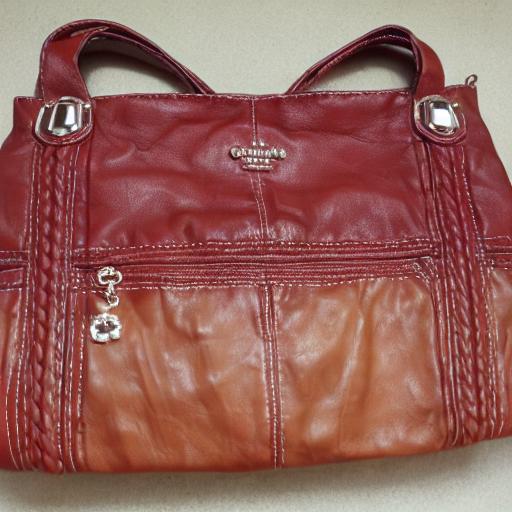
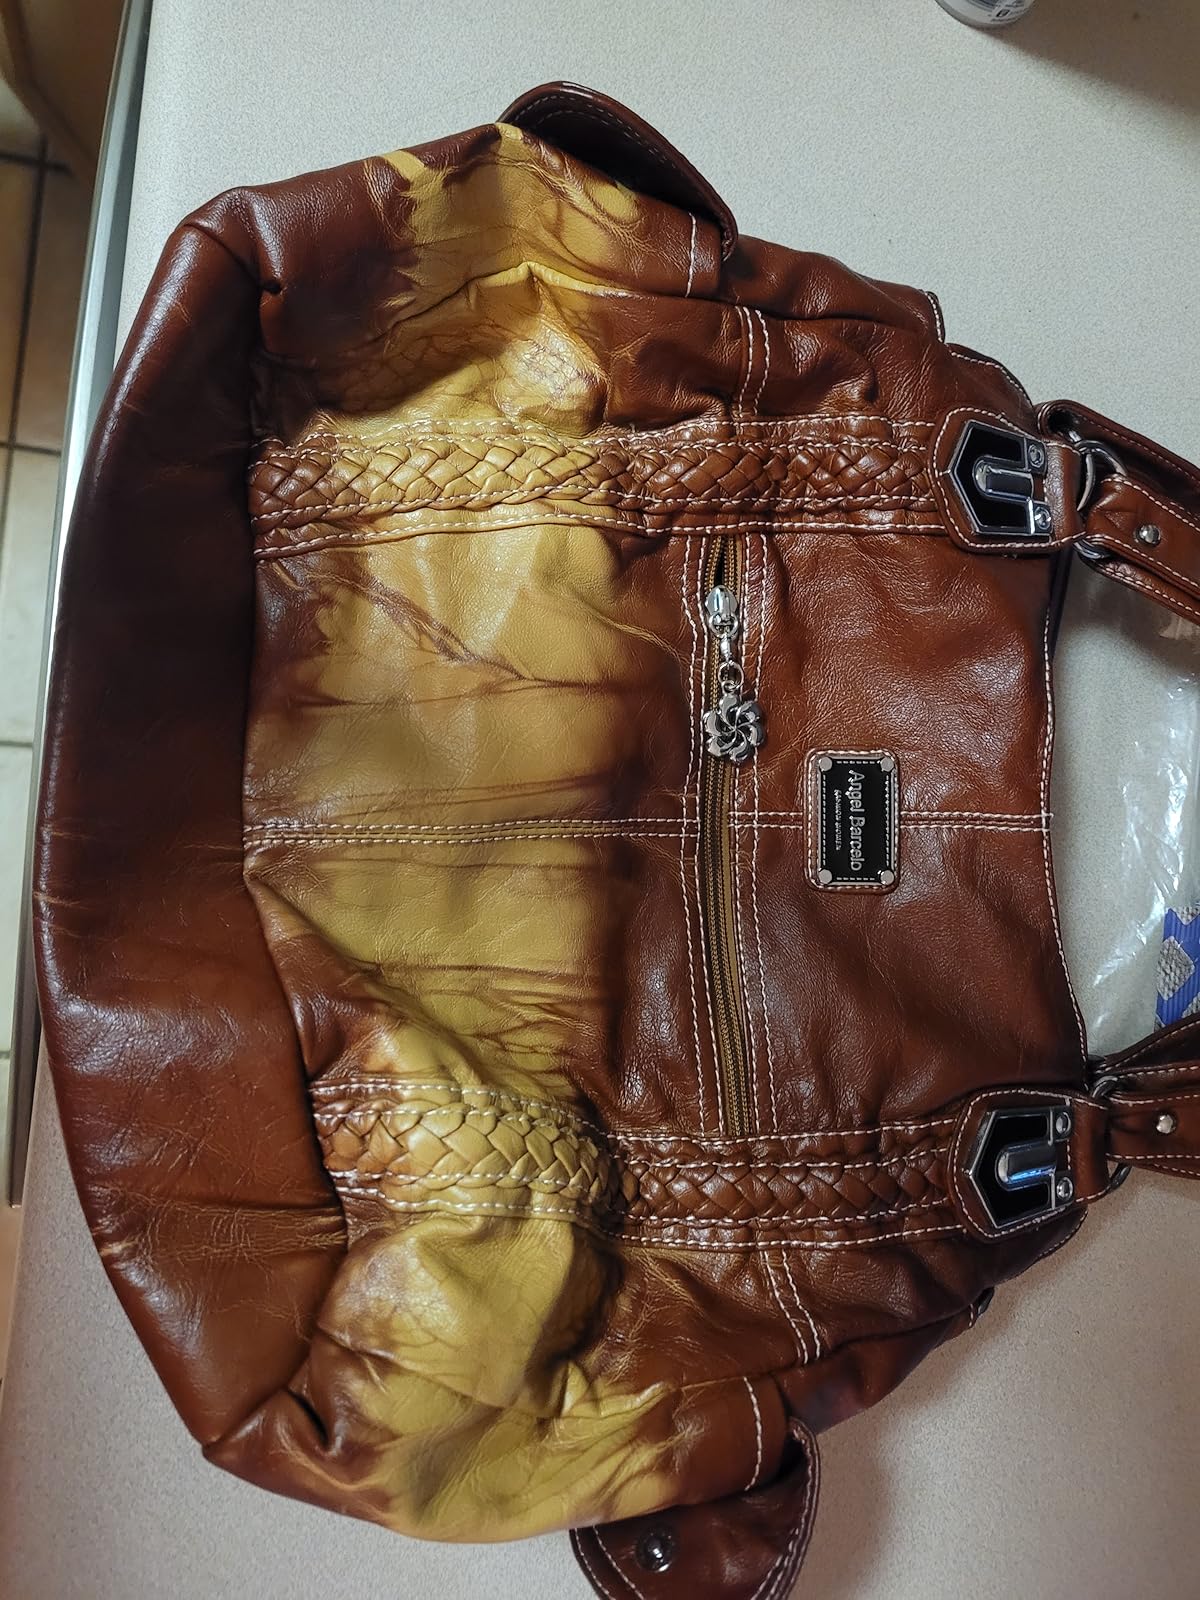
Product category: accessories_handbag
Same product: no